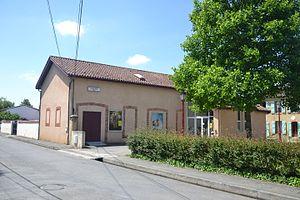
Cinéma de Plaisance (Gers, France).
Plaisance, dite aussi Plaisance du Gers, est une commune française située dans le département du Gers, en région Occitanie.